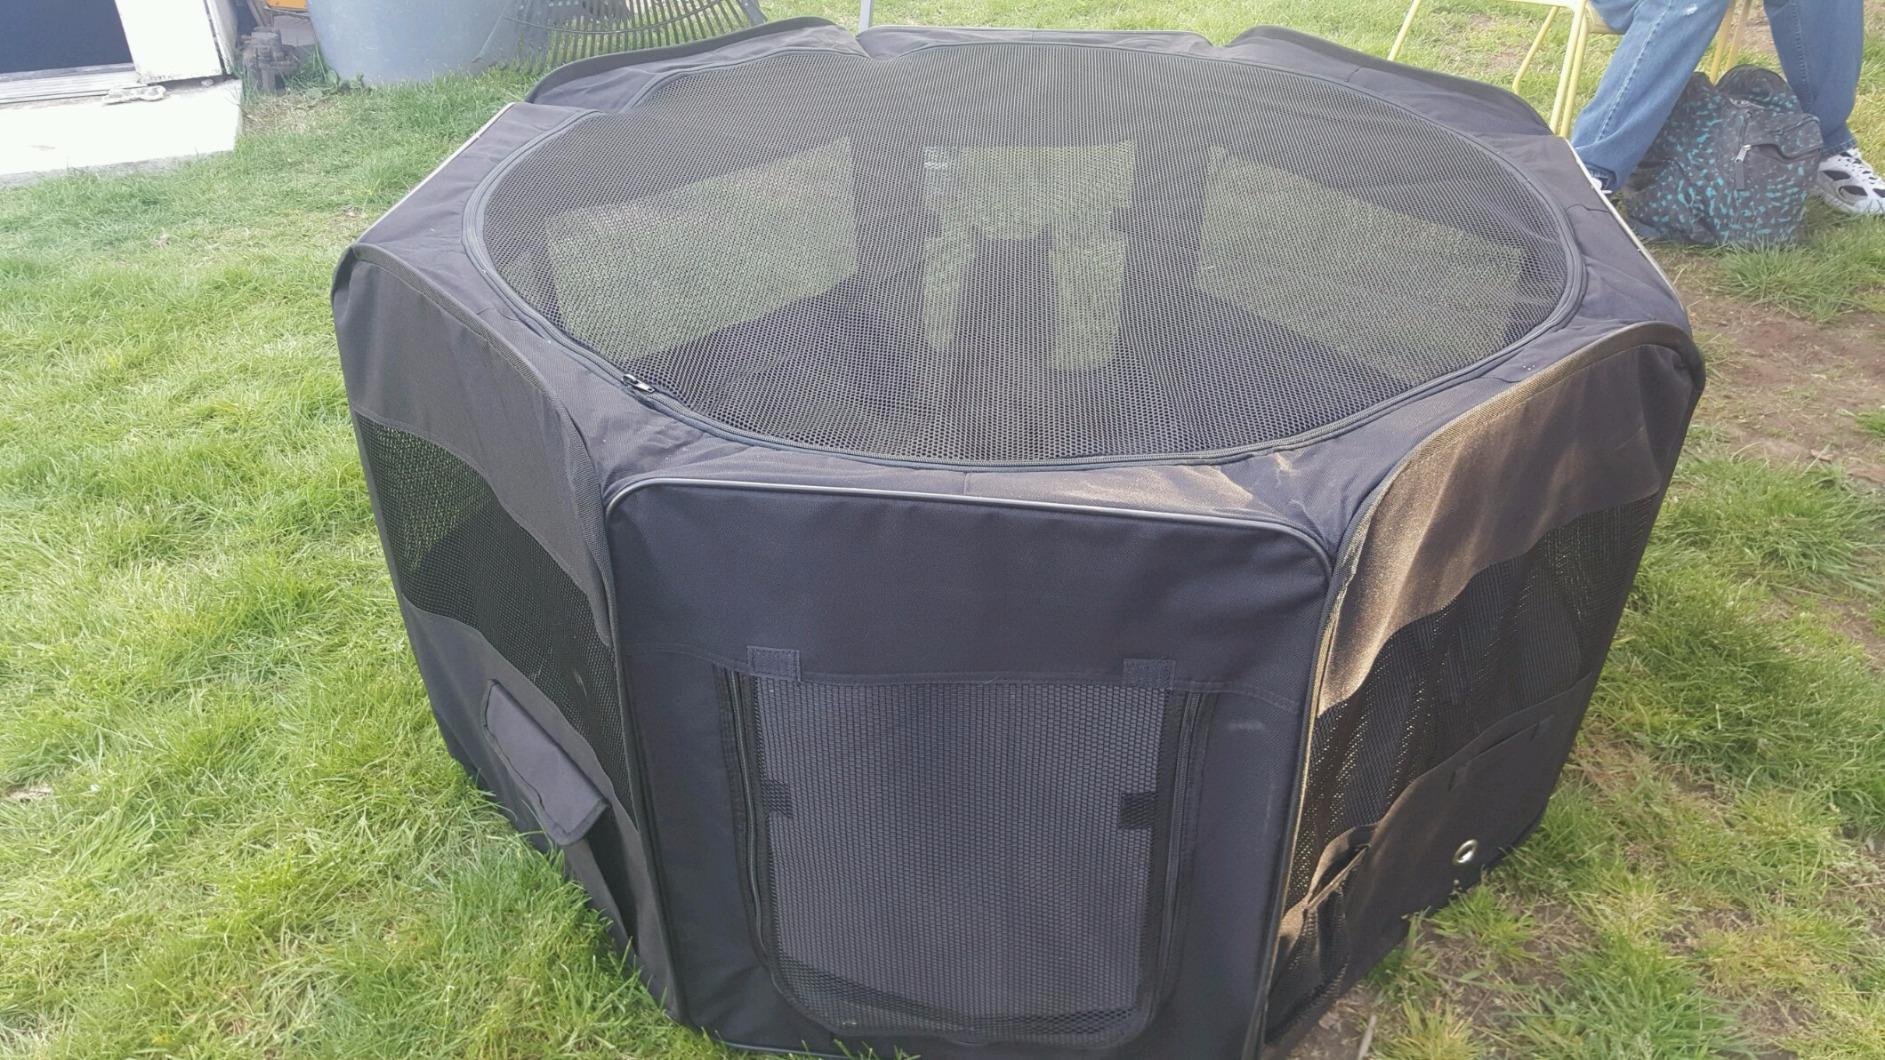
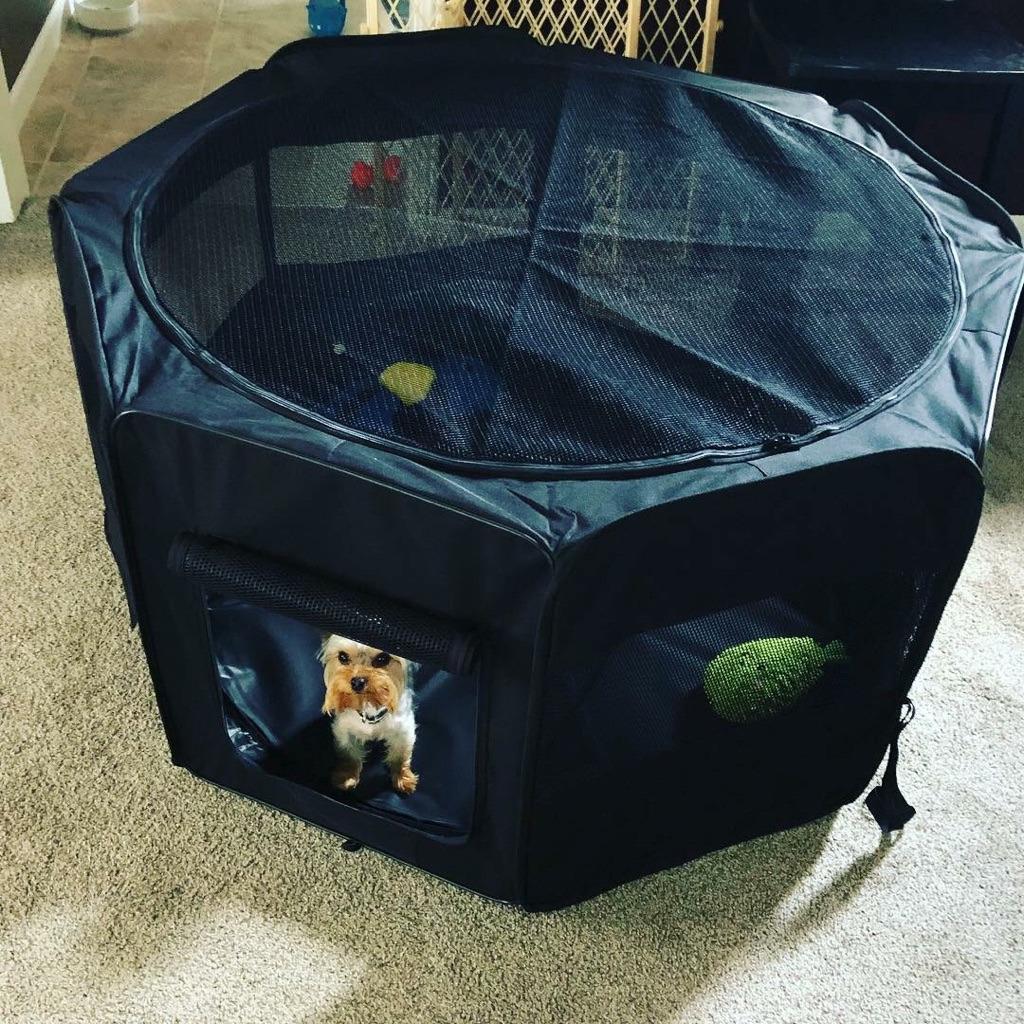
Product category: items_kennel
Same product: yes